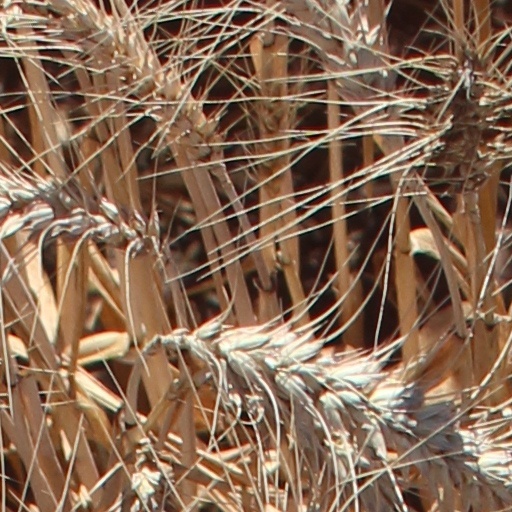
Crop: wheat